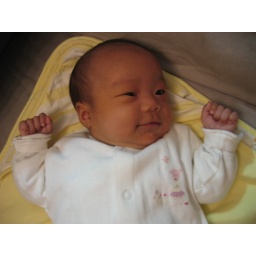
Dec 15 - This white clothes is given by my Auntie Janet